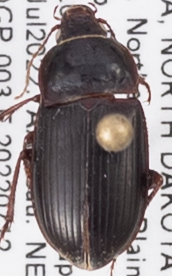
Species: Amara obesa
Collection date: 2022-07-12
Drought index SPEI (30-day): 1.514
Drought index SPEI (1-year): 0.47
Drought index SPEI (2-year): -1.13